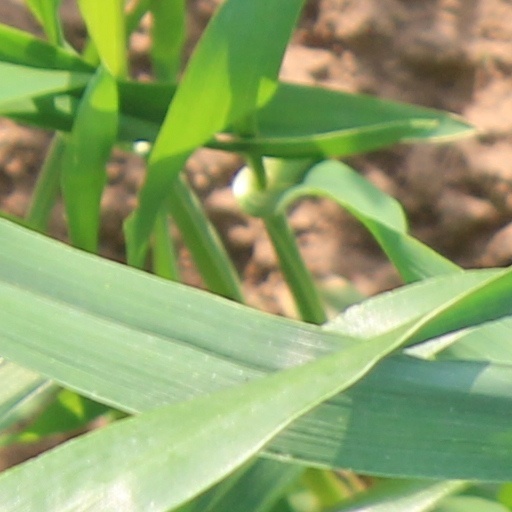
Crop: wheat